Islam in Canada

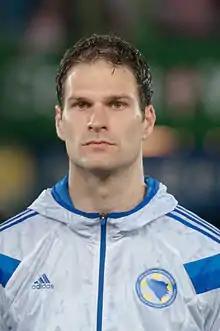
Asmir Begović

According to the 2011 National Household Survey, there were 424,925 Muslims living in the Greater Toronto Area equalling 7.7% of the total metropolitan population, of which the Muslim community consists of persons of Pakistani, Bangladeshi, Indian, Iranian, African, Arab, Turkish, Bosniak, Albanian, Caucasian, Southeast Asian, and Latin descent. Greater Montreal's Muslim community was 221,040 in 2011 or nearly 6% of the total metropolitan population which includes a highly diverse Muslim population from Western/Southern Europe, Caribbean, North Africa, the Middle East, and the Indian subcontinent. Canada's national capital Ottawa hosts many Lebanese, Turkish, Bosniak, Albanian, South Asian and Somali Muslims, where the Muslim community numbered approximately 65,880 or 5.5% in 2011. In addition to Toronto, Ottawa and Montreal, nearly every major Canadian metropolitan area has a Muslim community, including Vancouver (73,215), where more than a third are of Iranian descent, Calgary (58,310), Edmonton (46,125), Windsor (15,575), Winnipeg (11,265), and Halifax (7,540). In recent years, there has been rapid population growth in Calgary and Edmonton because of the booming economy.